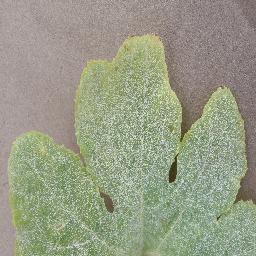
Label: Squash___Powdery_mildew